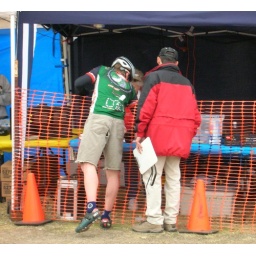
Onespeedboy forgot to sign in for the start, and had to rush back to the registration table right before the gun went off....dumb-ass.